Rosario Soler

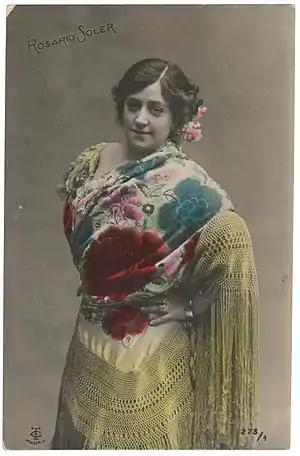
Rosario Soler

Rosario Soler (nickname, "La Patita"; Málaga, 16 August 1879 - Málaga, 22 November 1944) was a Spanish actress and singer.